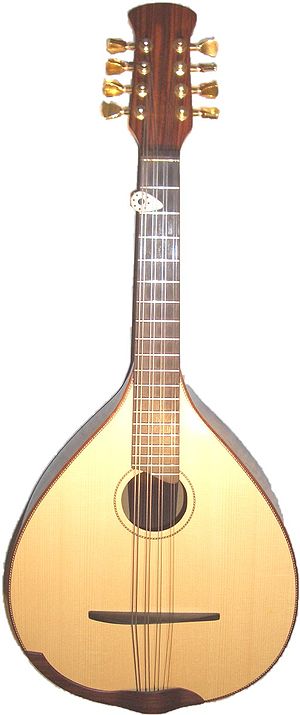
Mandola
Mandola Tenor Mandola
Mandola eller Tenor mandola, som den også kaldes, er et strengeinstrument tæt beslægtet med mandolinen. Instrumentet har fire dobbeltstrenge, altså otte strenge i alt. Strengene er stemt i kvinter: C-G-D-A, hvilket gør toneområdet tilsvarende det fra en bratch. Strengparrene er stemt ens, for at opnå dobbeltklang, og dermed en slags svingningsforstærkning.